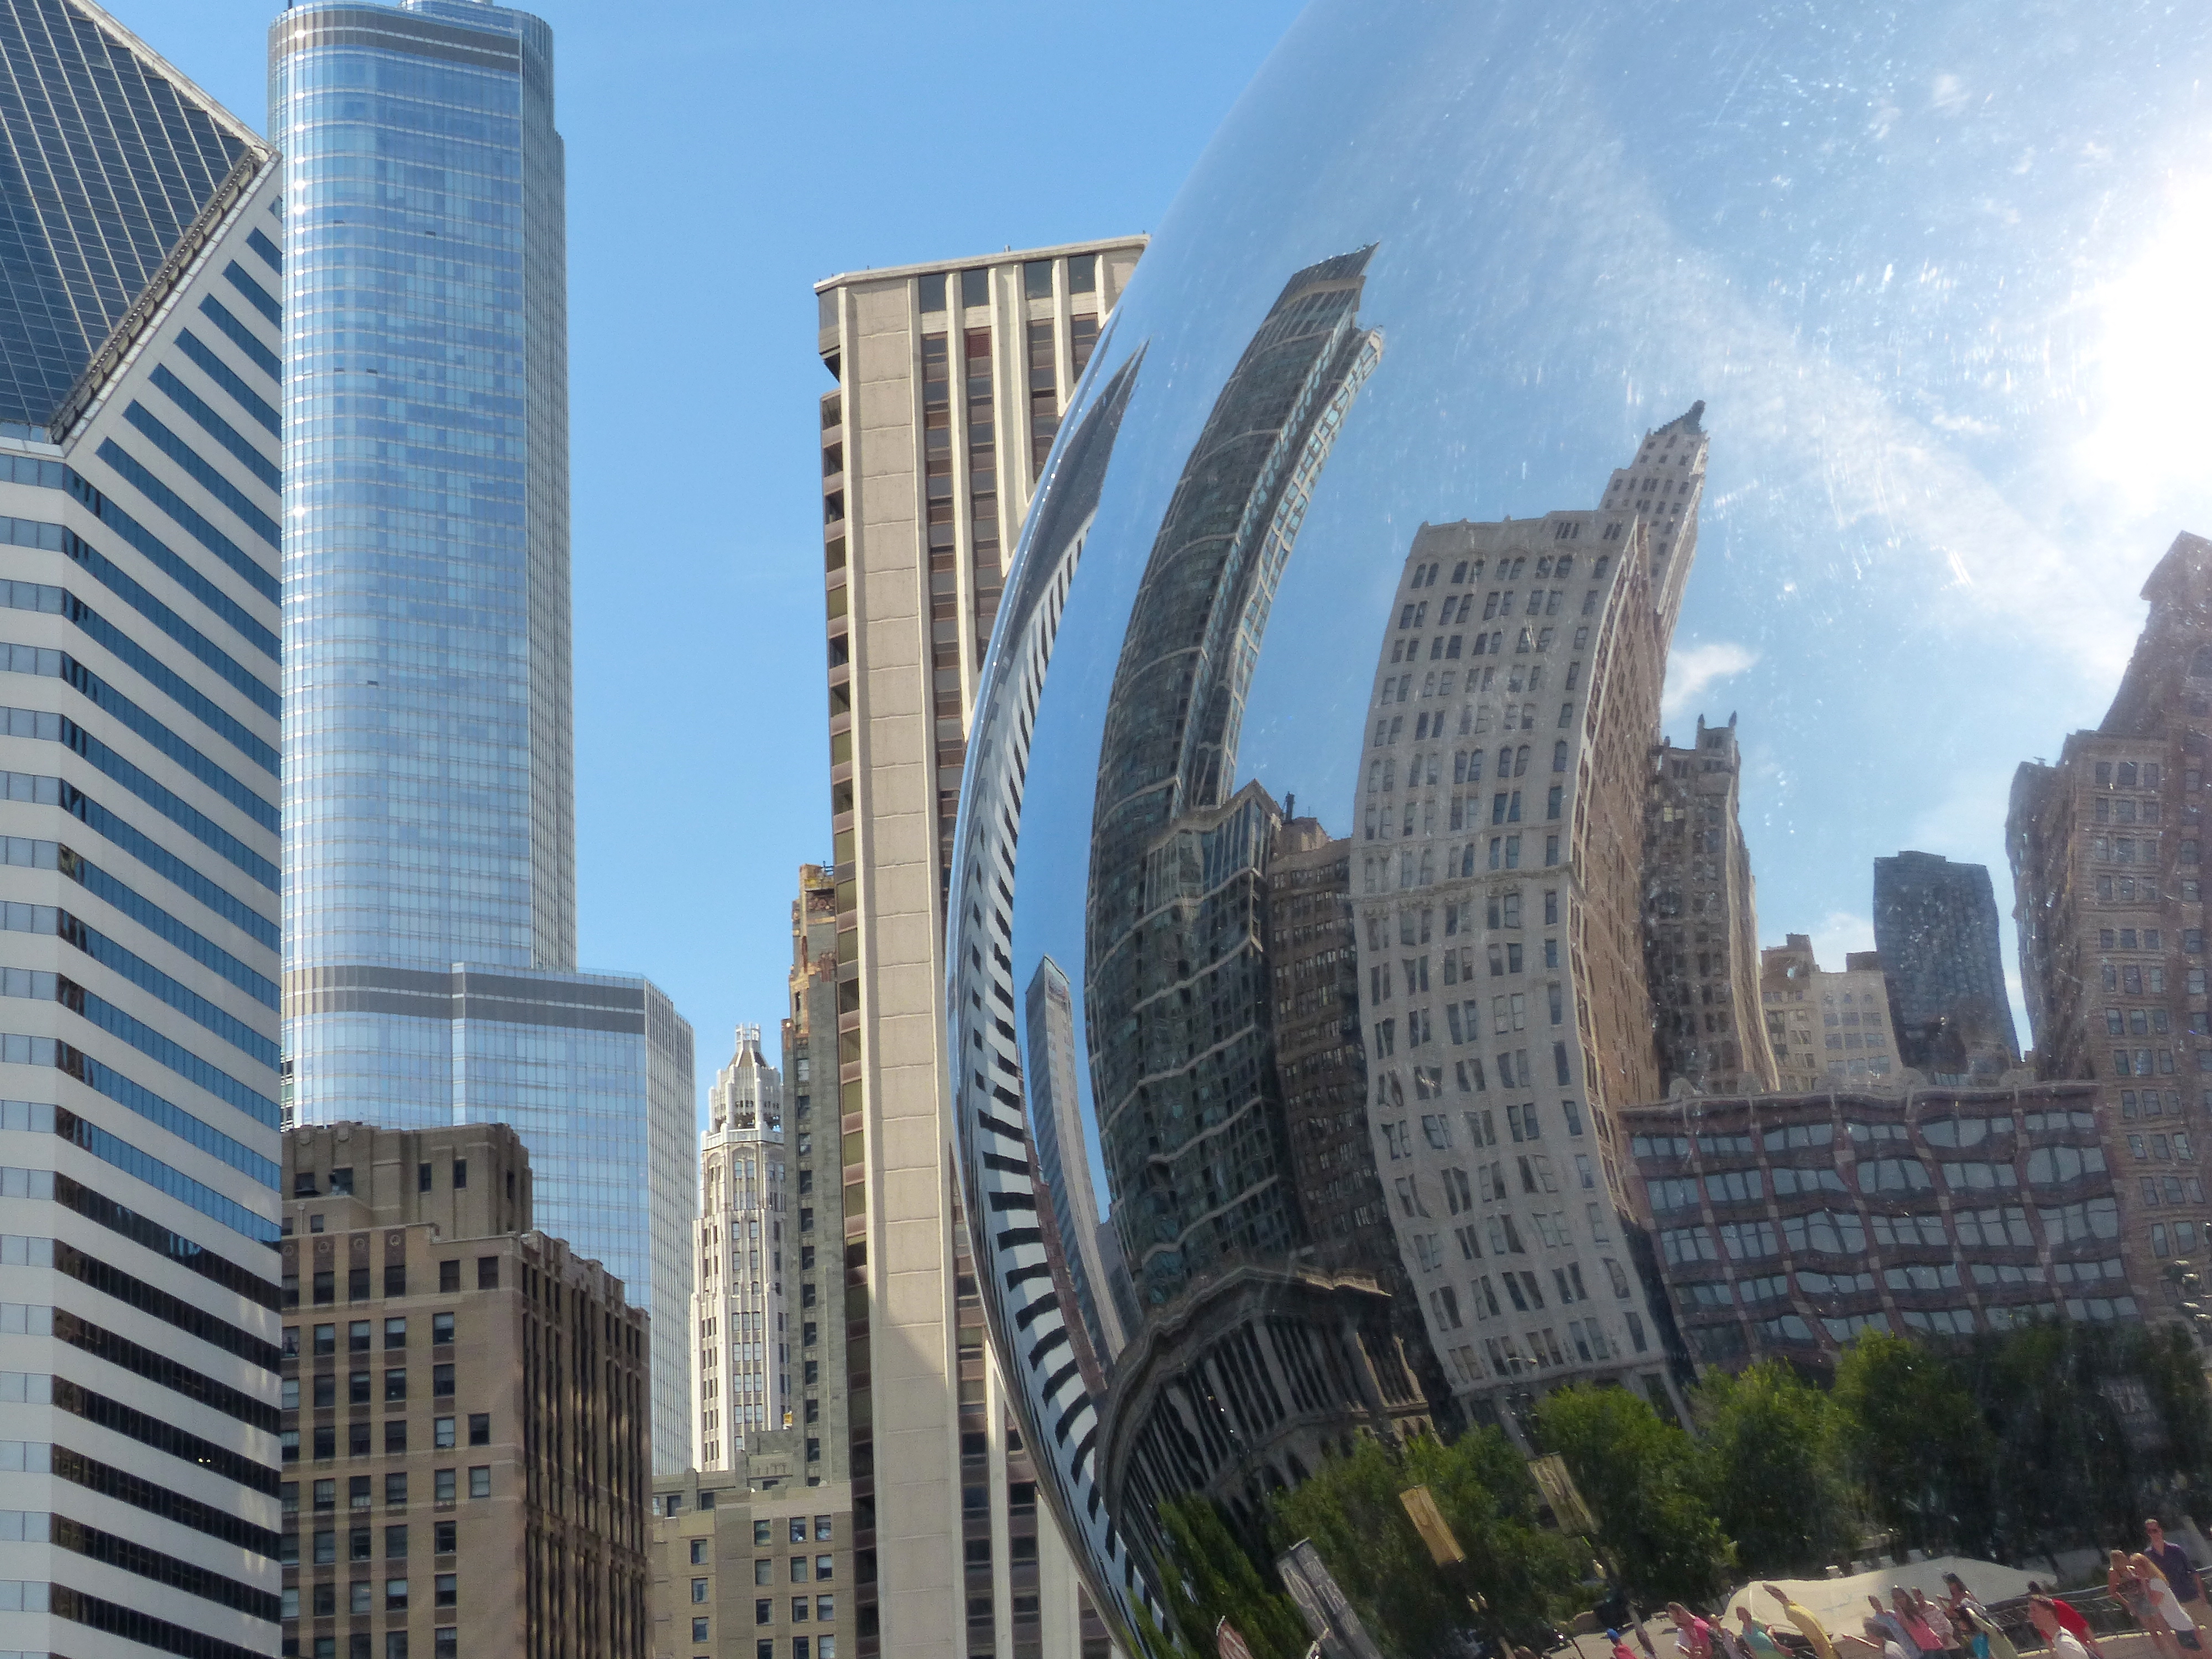
cloud, architecture, skyline, building, city, skyscraper, cityscape, downtown, travel, bean, reflection, tower, park, usa, landmark, chicago, tourism, gate, tower block, sculpture, art, communications, loop, anishkapoor, michiganavenue, trump, milleniumpark, crain, metropolis, urban area, human settlement, metropolitan area